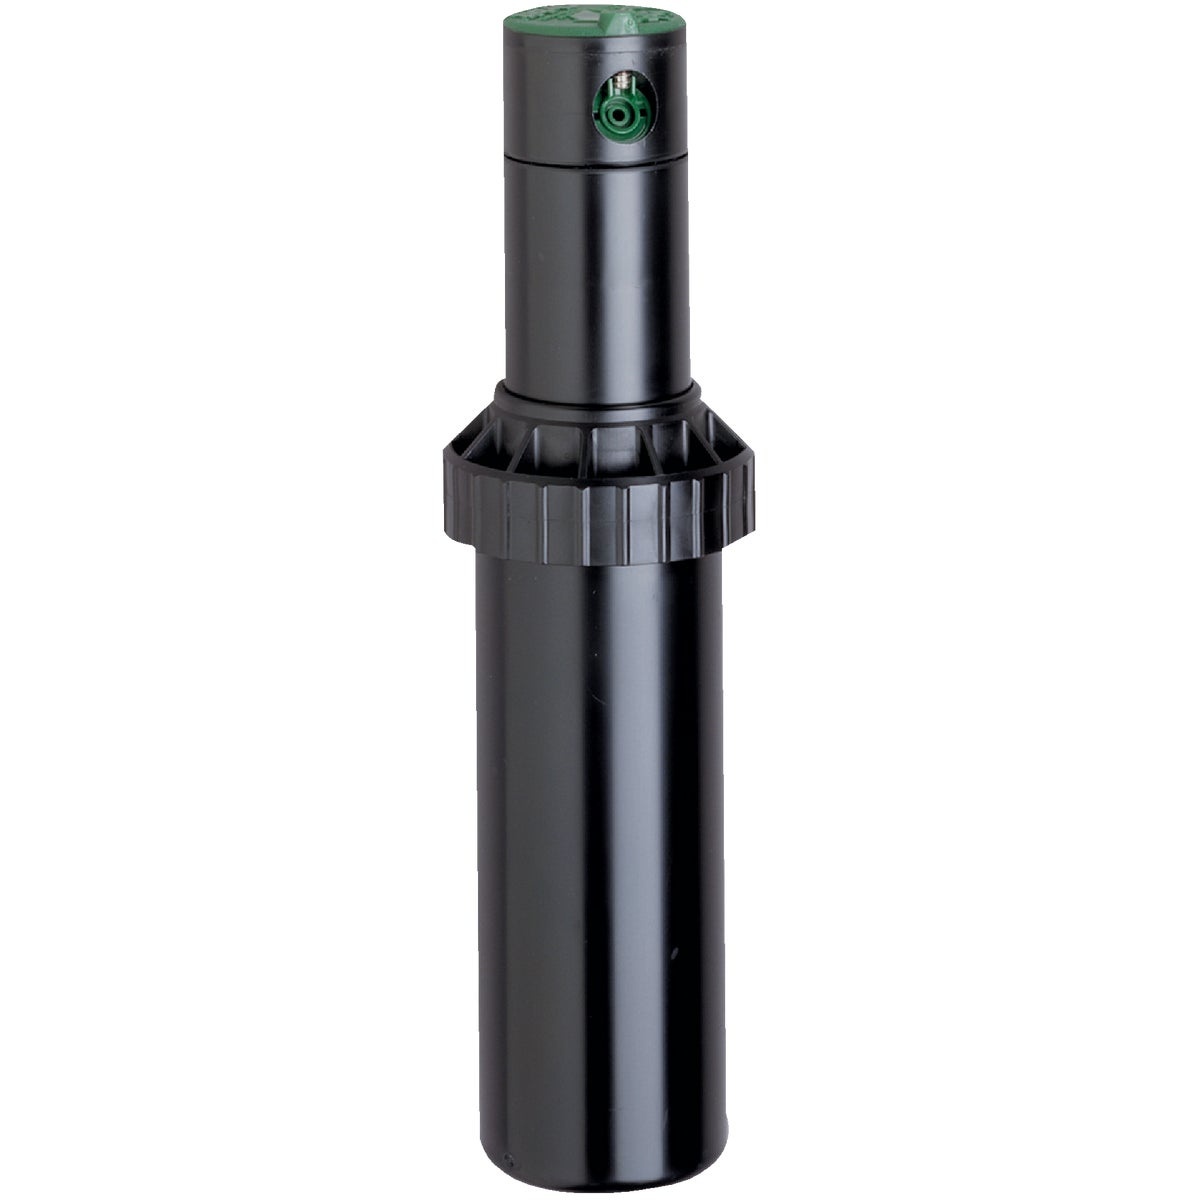
Orbit Voyager II Gear Drive Head Sprinkler # 55662-VOYAGER II GEAR DRIVE
Orbit Voyager II Gear Drive Head Sprinkler # 55662-VOYAGER II GEAR DRIVE ( California Resident follow California Proposition 65 For more info Click https://www.p65warnings.ca.gov/,Returns : 10 to 25 % Restocking fee will be Charges, Customer has to pay both sides of the Fright. Installed parts are not covered for returns, Warranty: Warranty provided by the manufacturer. Contact Manufacturer in case of warranty issue)
Brand: 11-Orbit(Lawn & Garden)
Category: Home & Garden > Lawn & Garden > Watering & Irrigation > Sprinklers & Sprinkler Heads